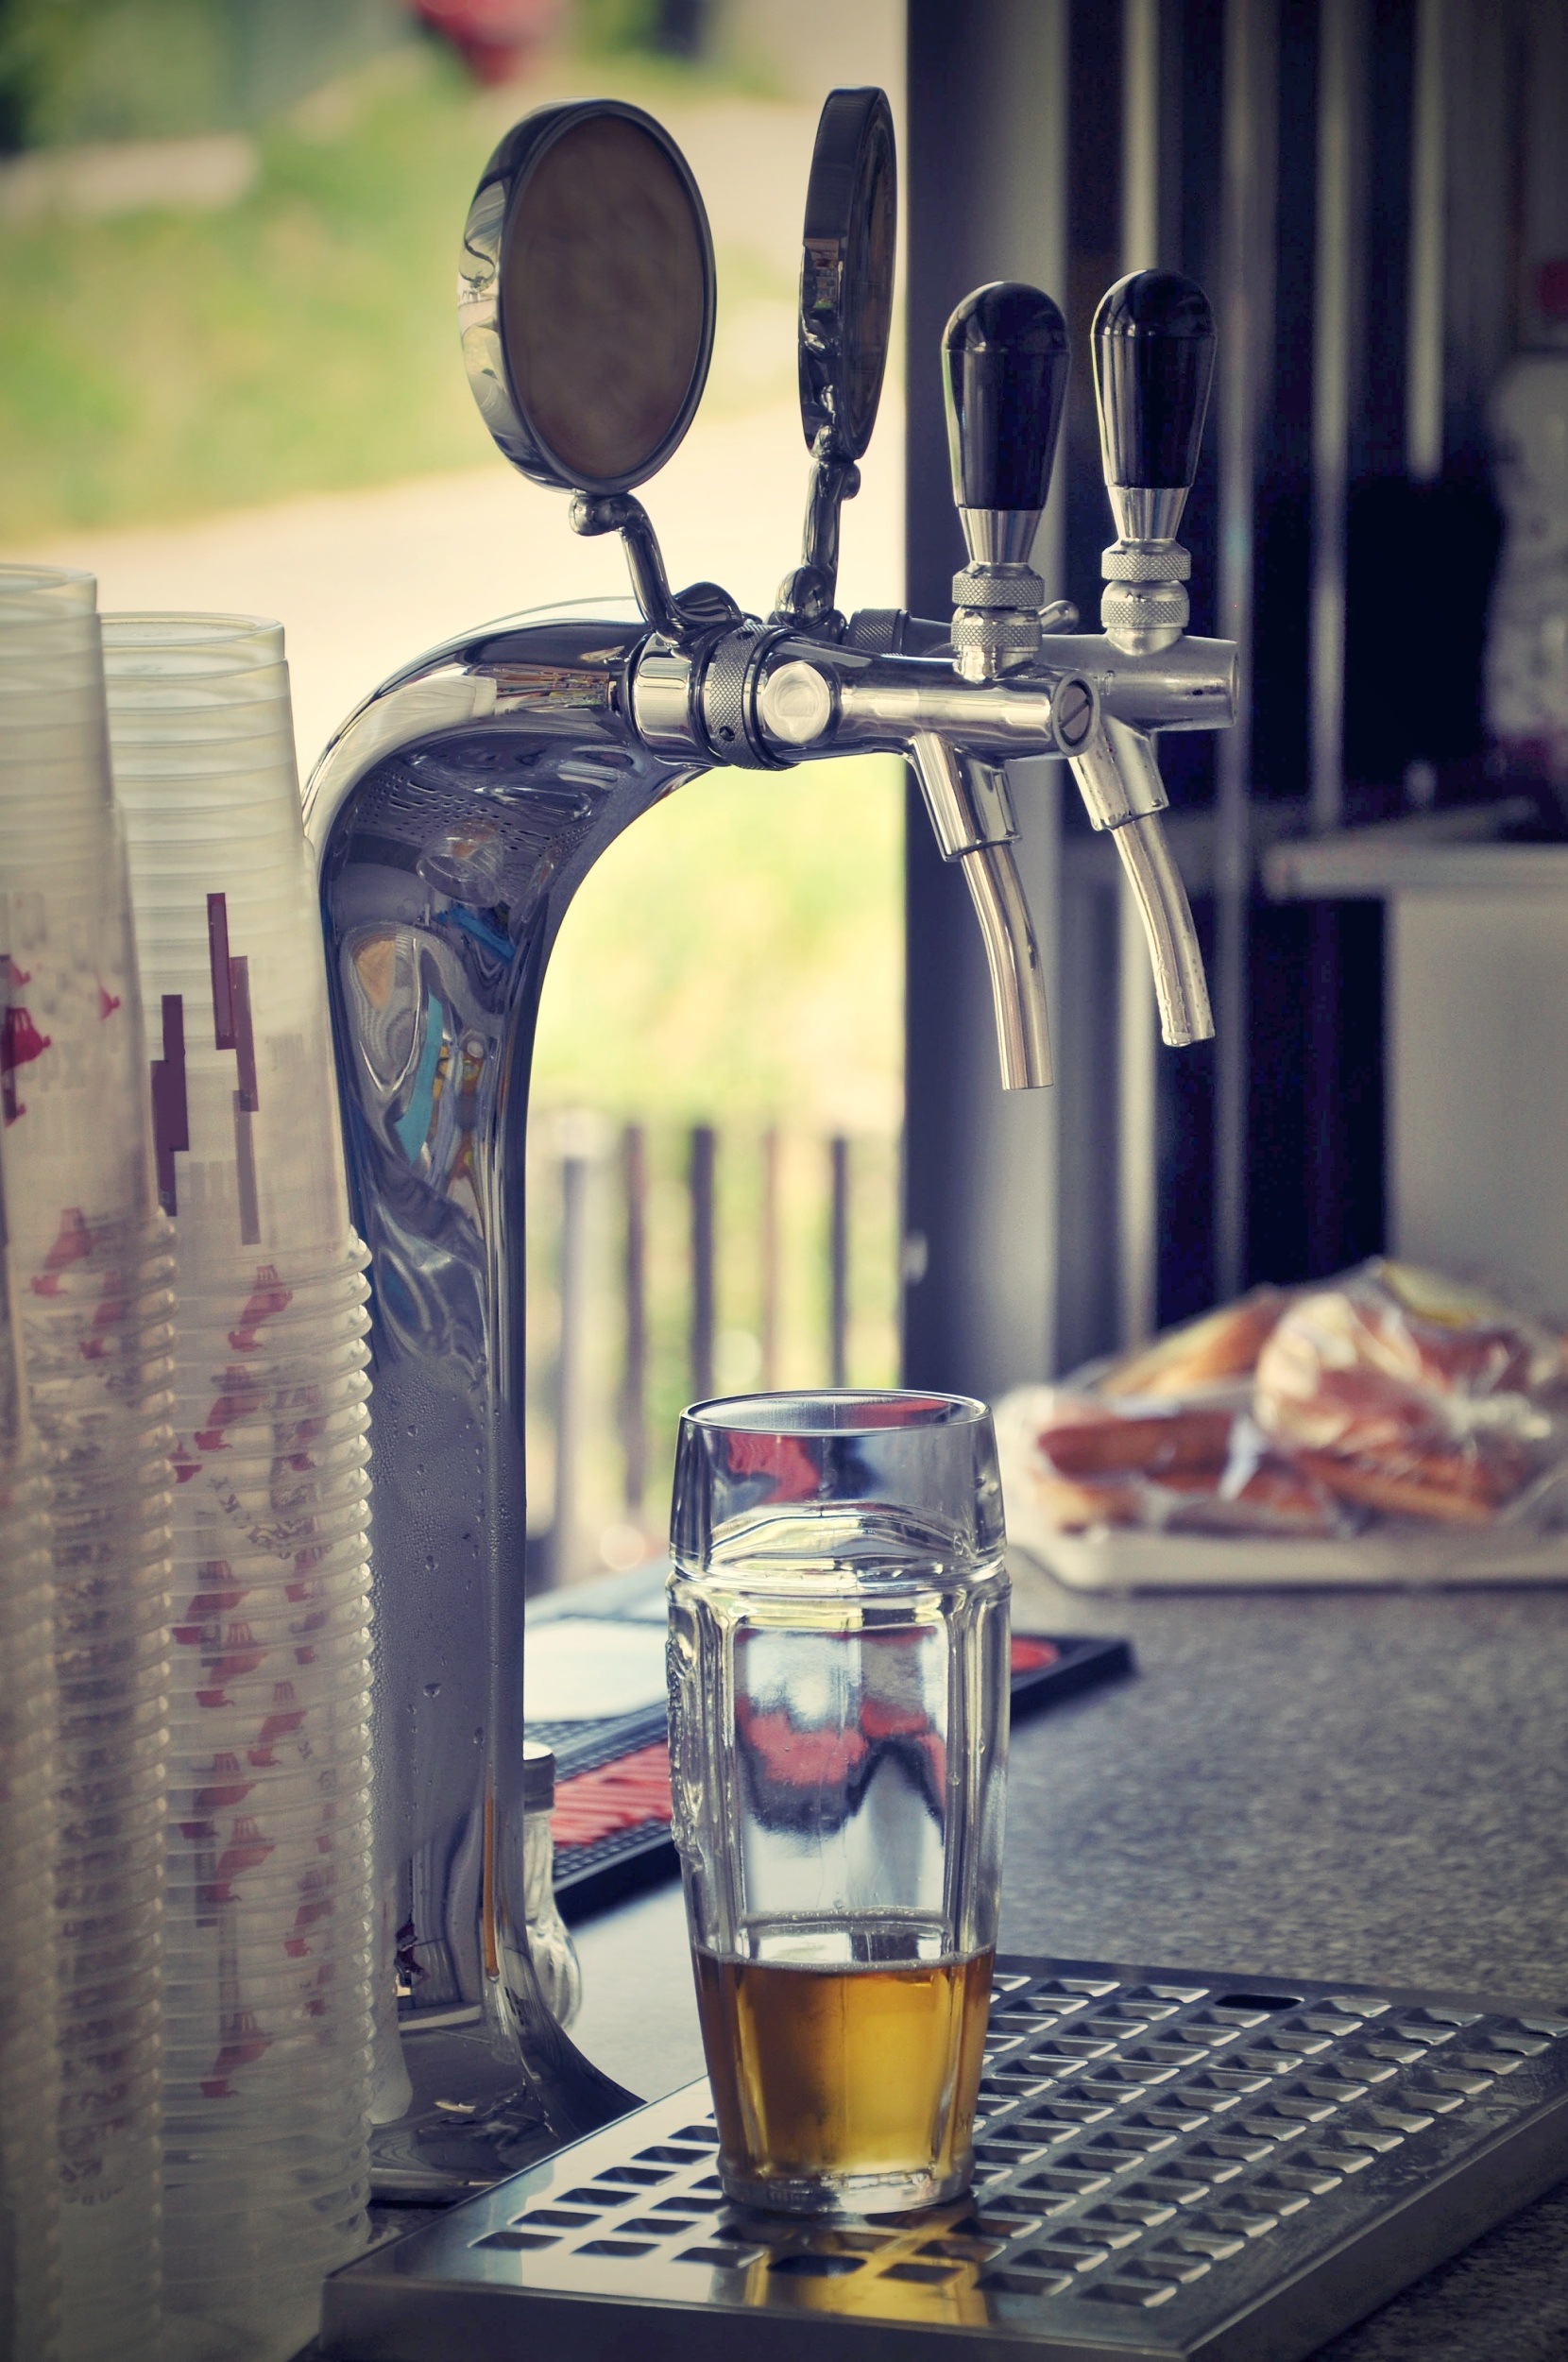
glass, bar, color, fresh, beverage, drink, blue, lighting, beer, alcohol, lager, tap, draft, faucet, draught, pub, brew, ale, taps